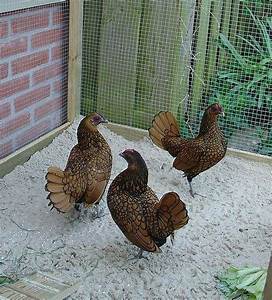
Label: chicken